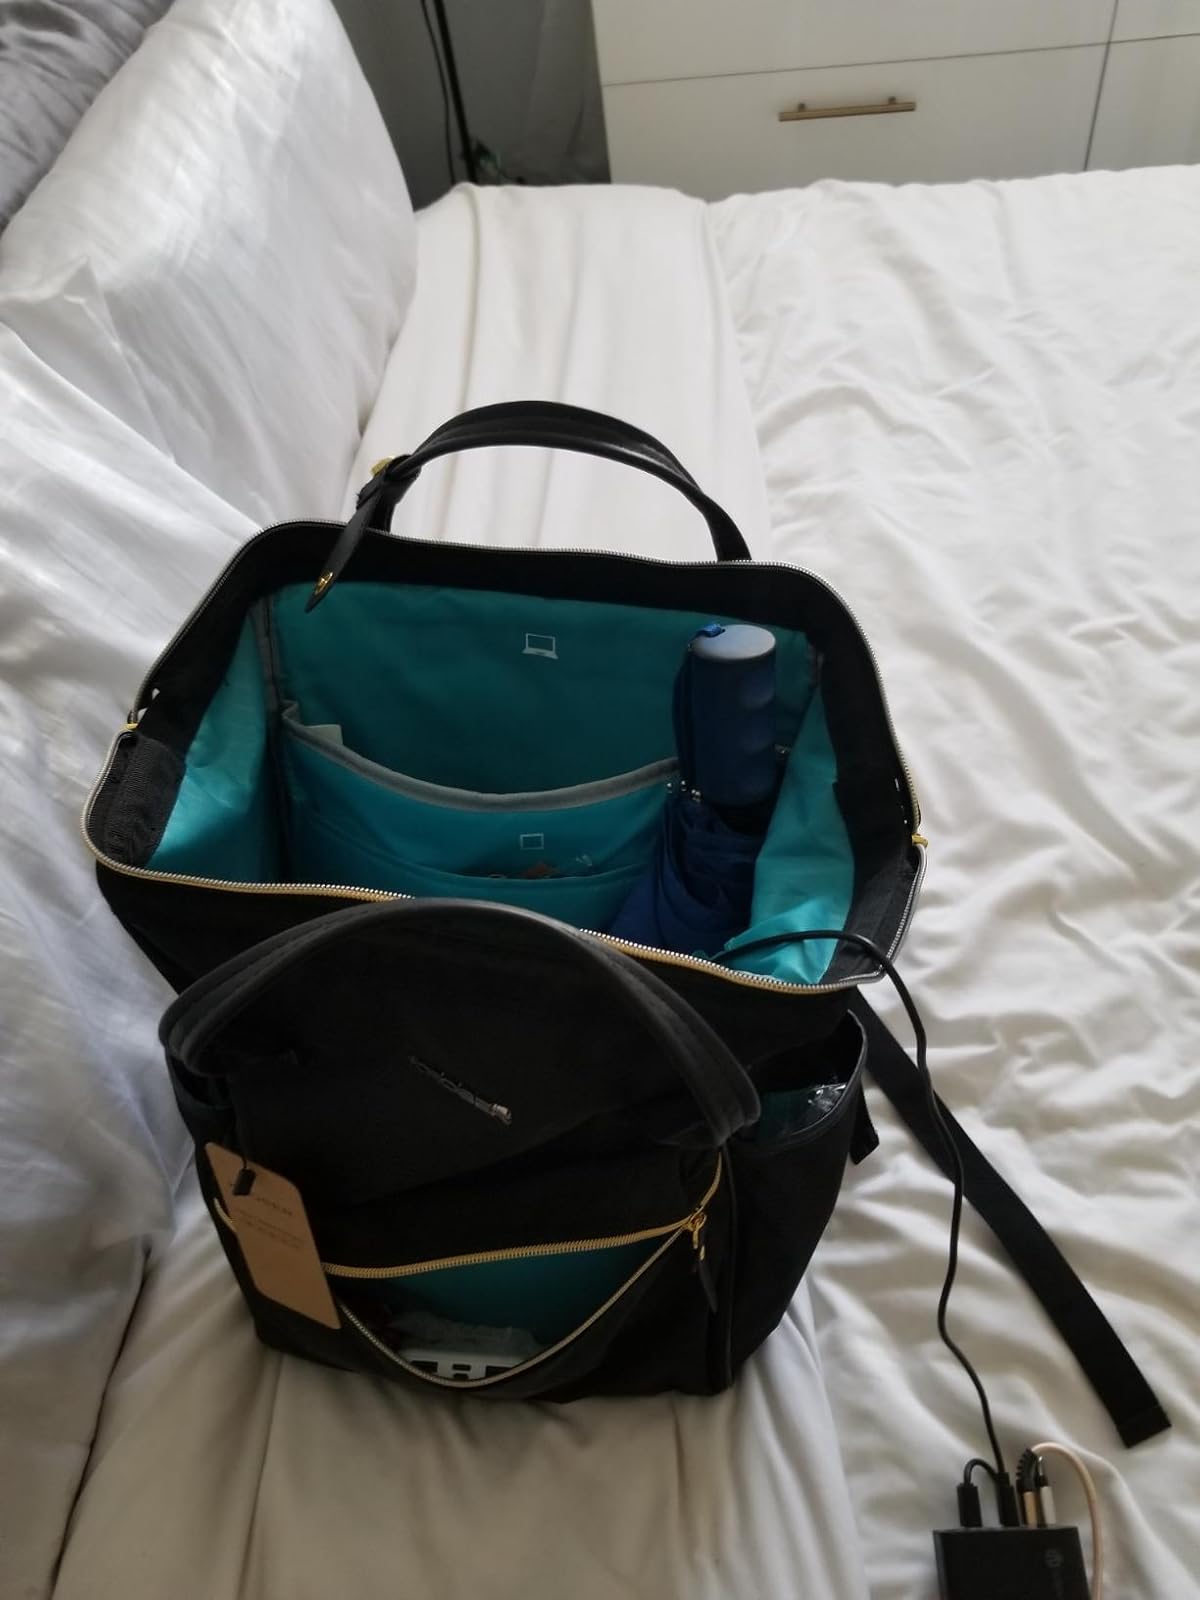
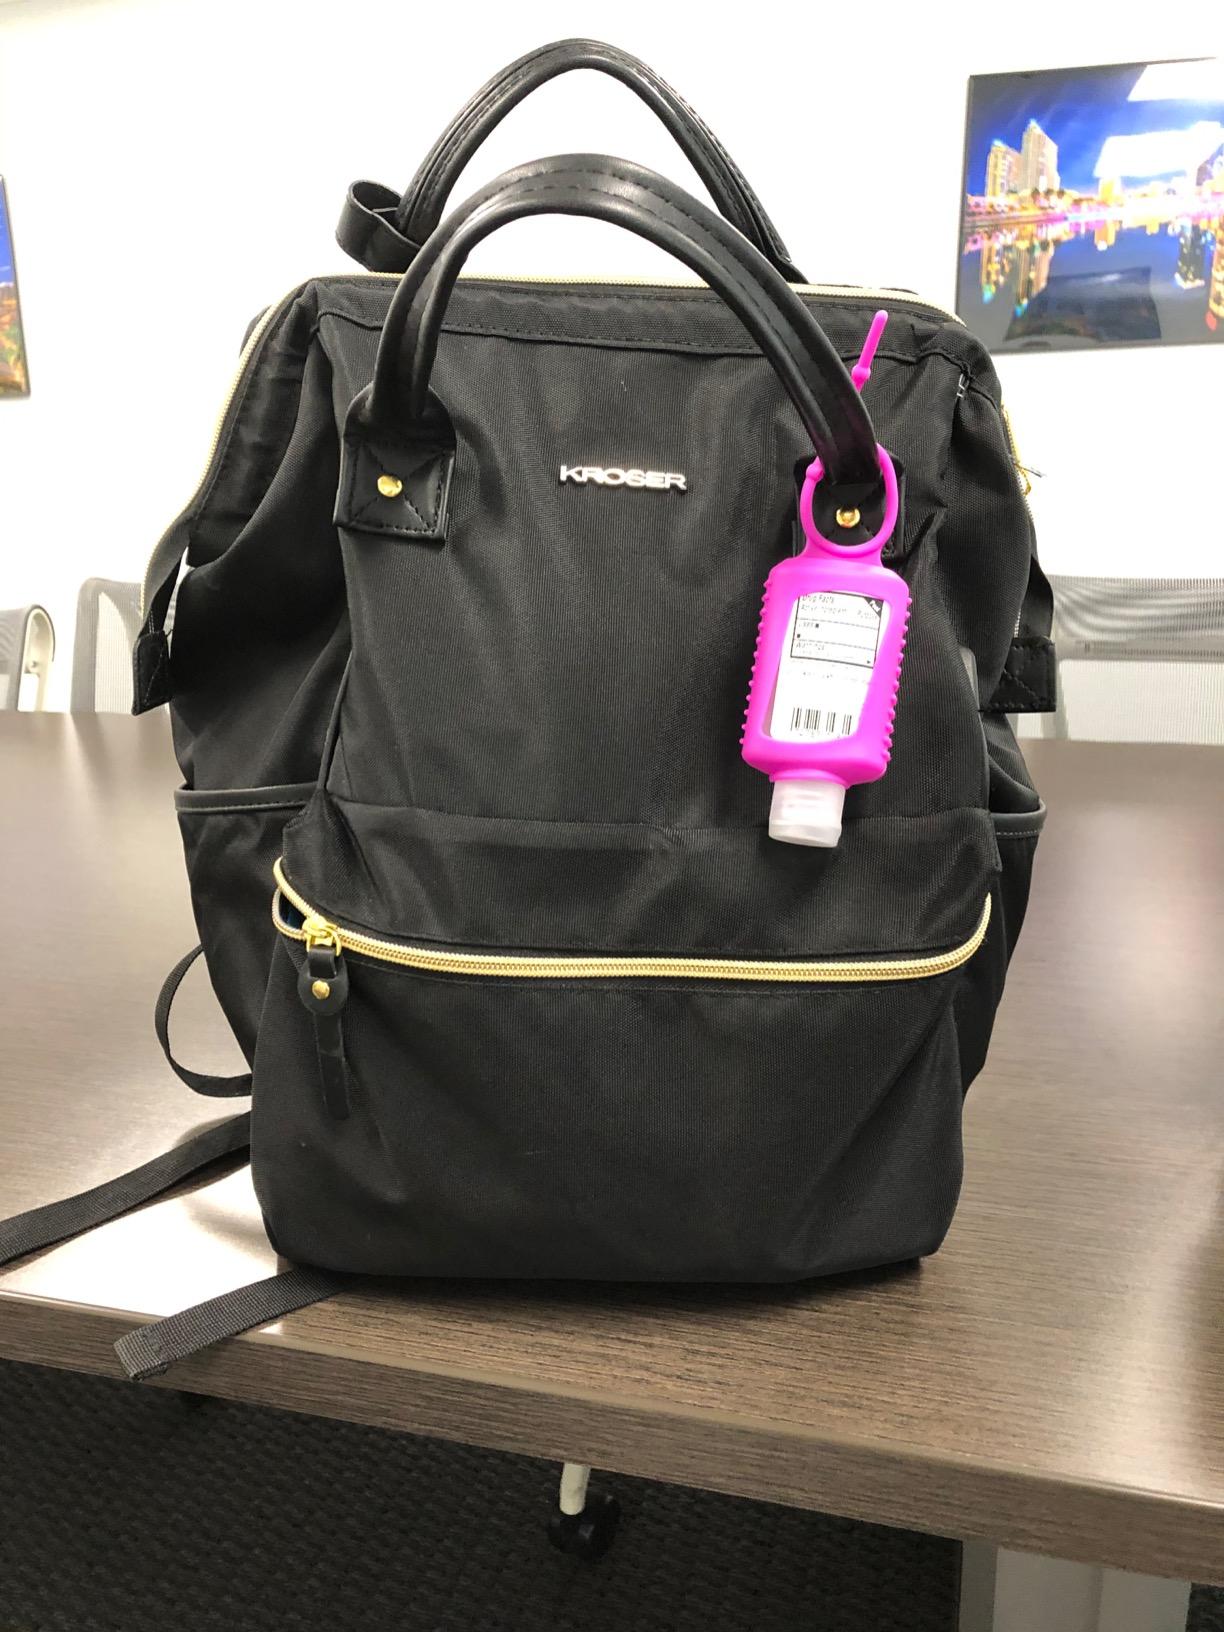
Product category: bag
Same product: yes